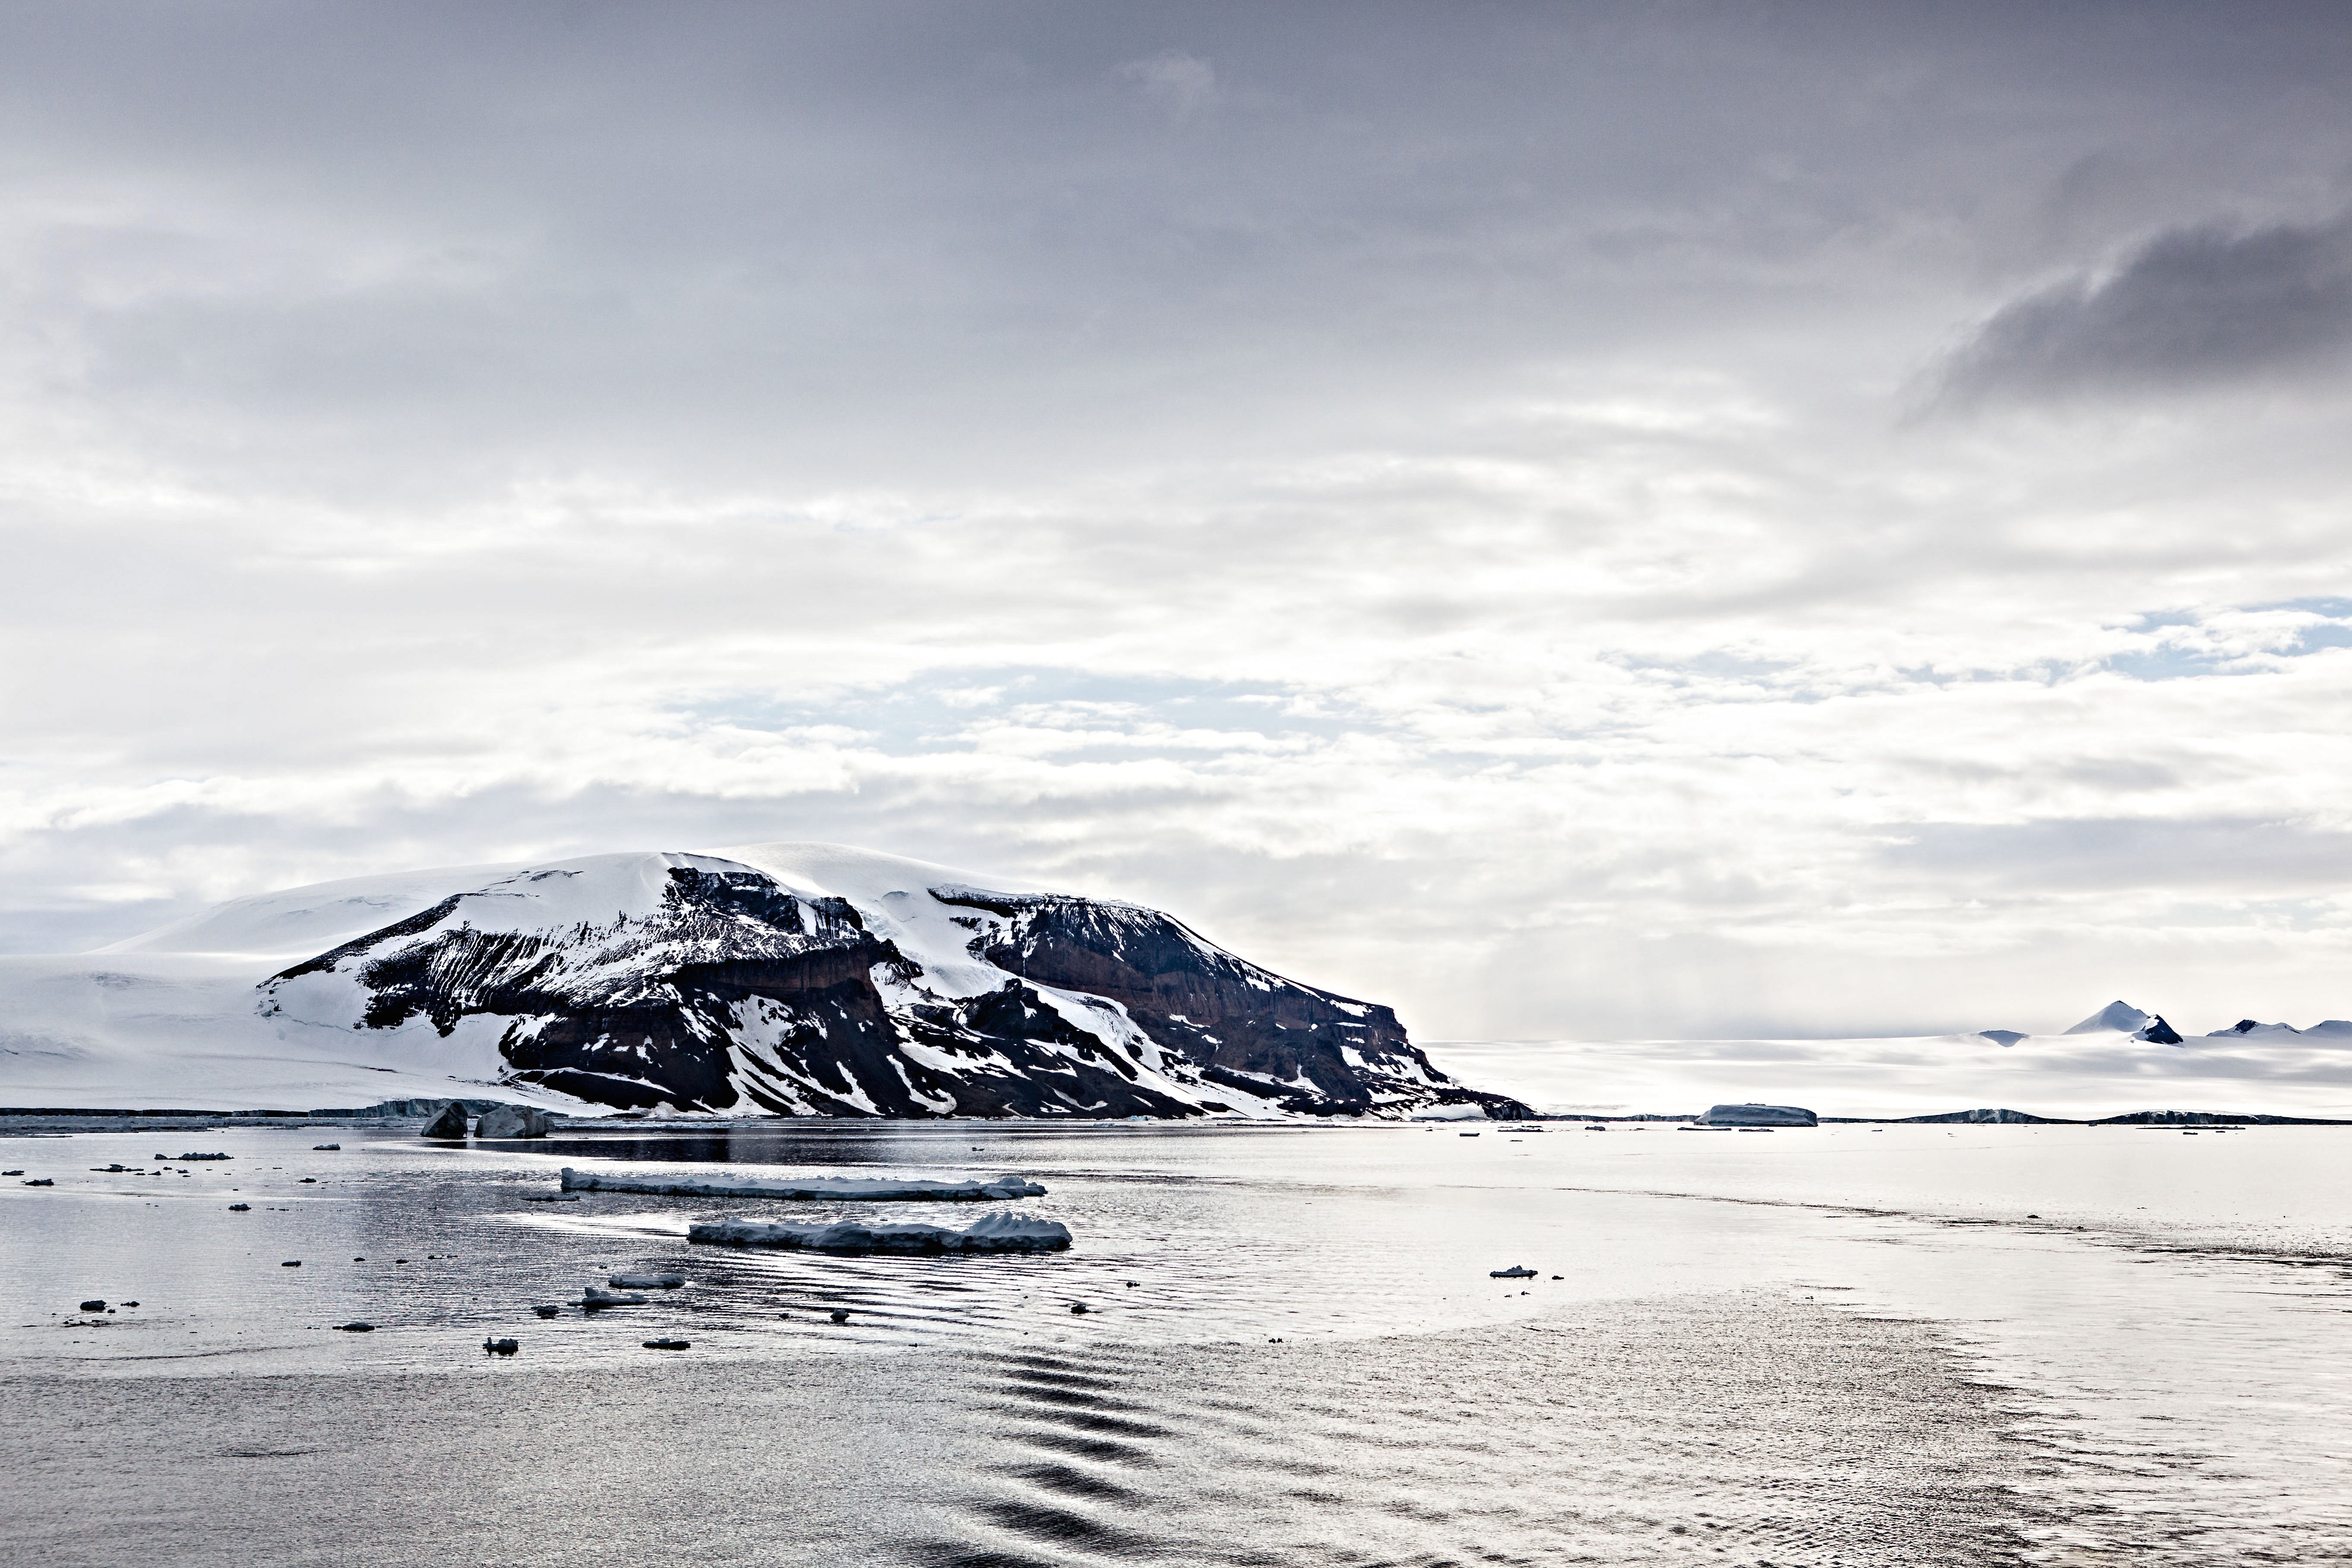
beach, sea, coast, sand, ocean, horizon, snow, winter, cloud, shore, wave, ice, arctic, arctic ocean, wind wave